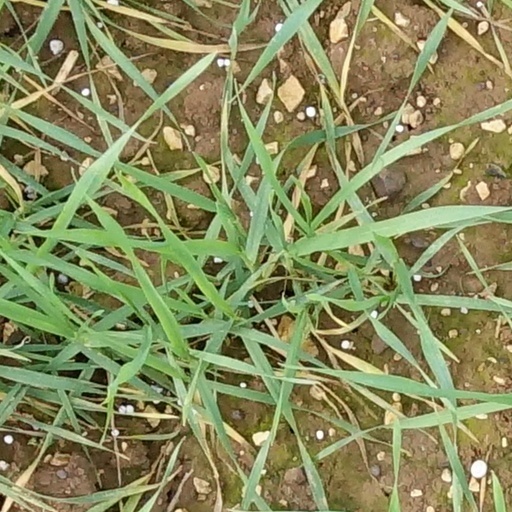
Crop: wheat